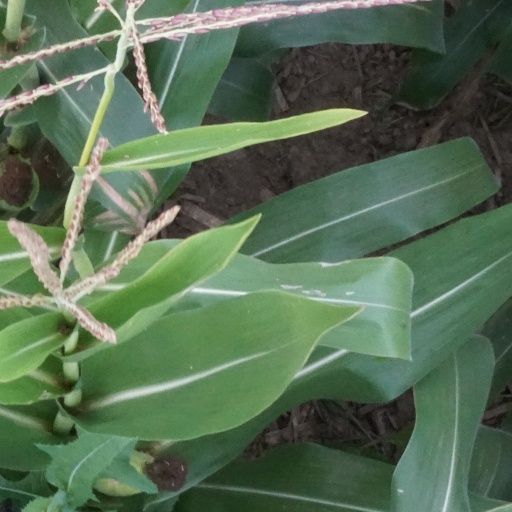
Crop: maize; corn